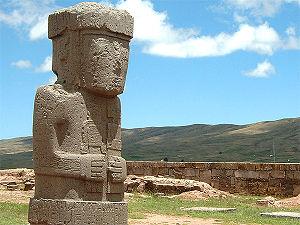
Cet article recense les sites inscrits au patrimoine mondial en Bolivie.
La civilisation de Tiwanaku, est une civilisation pré-inca qui a dominé la moitié sud des Andes centrales entre les Vᵉ et XIᵉ siècles.